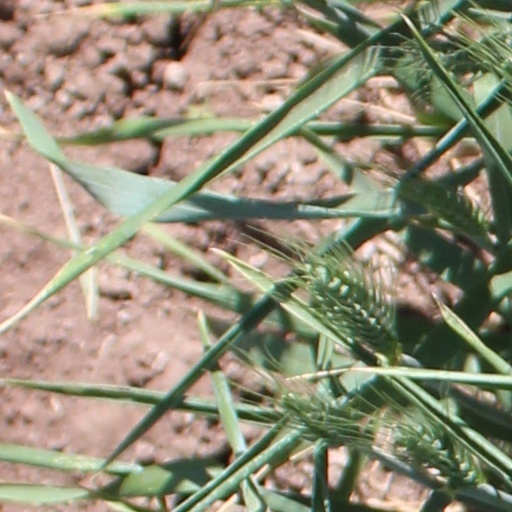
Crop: wheat